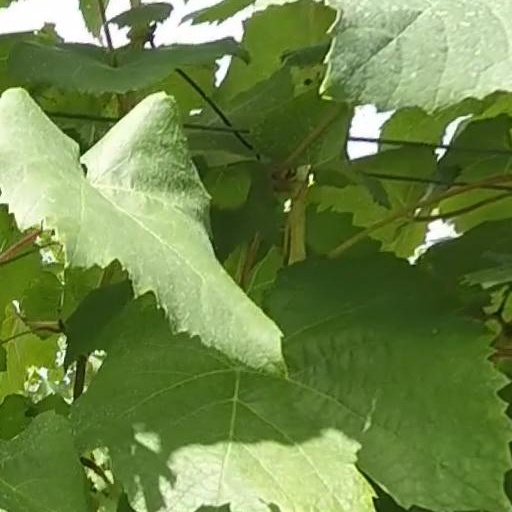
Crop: grape